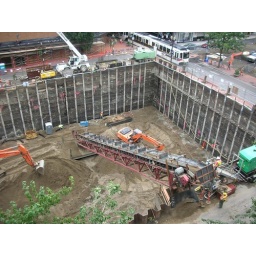
Future home of yet another new glass and steel building in Portland.